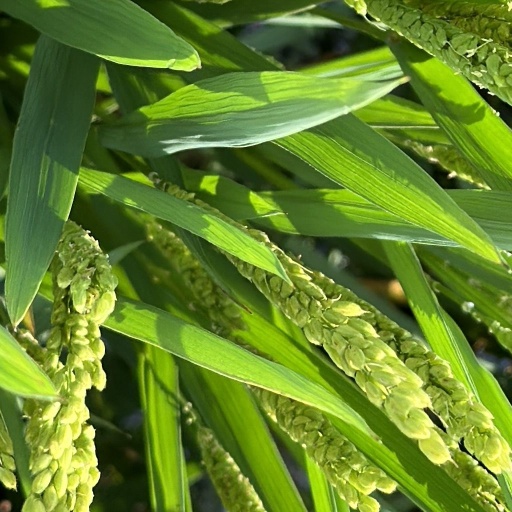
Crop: rice